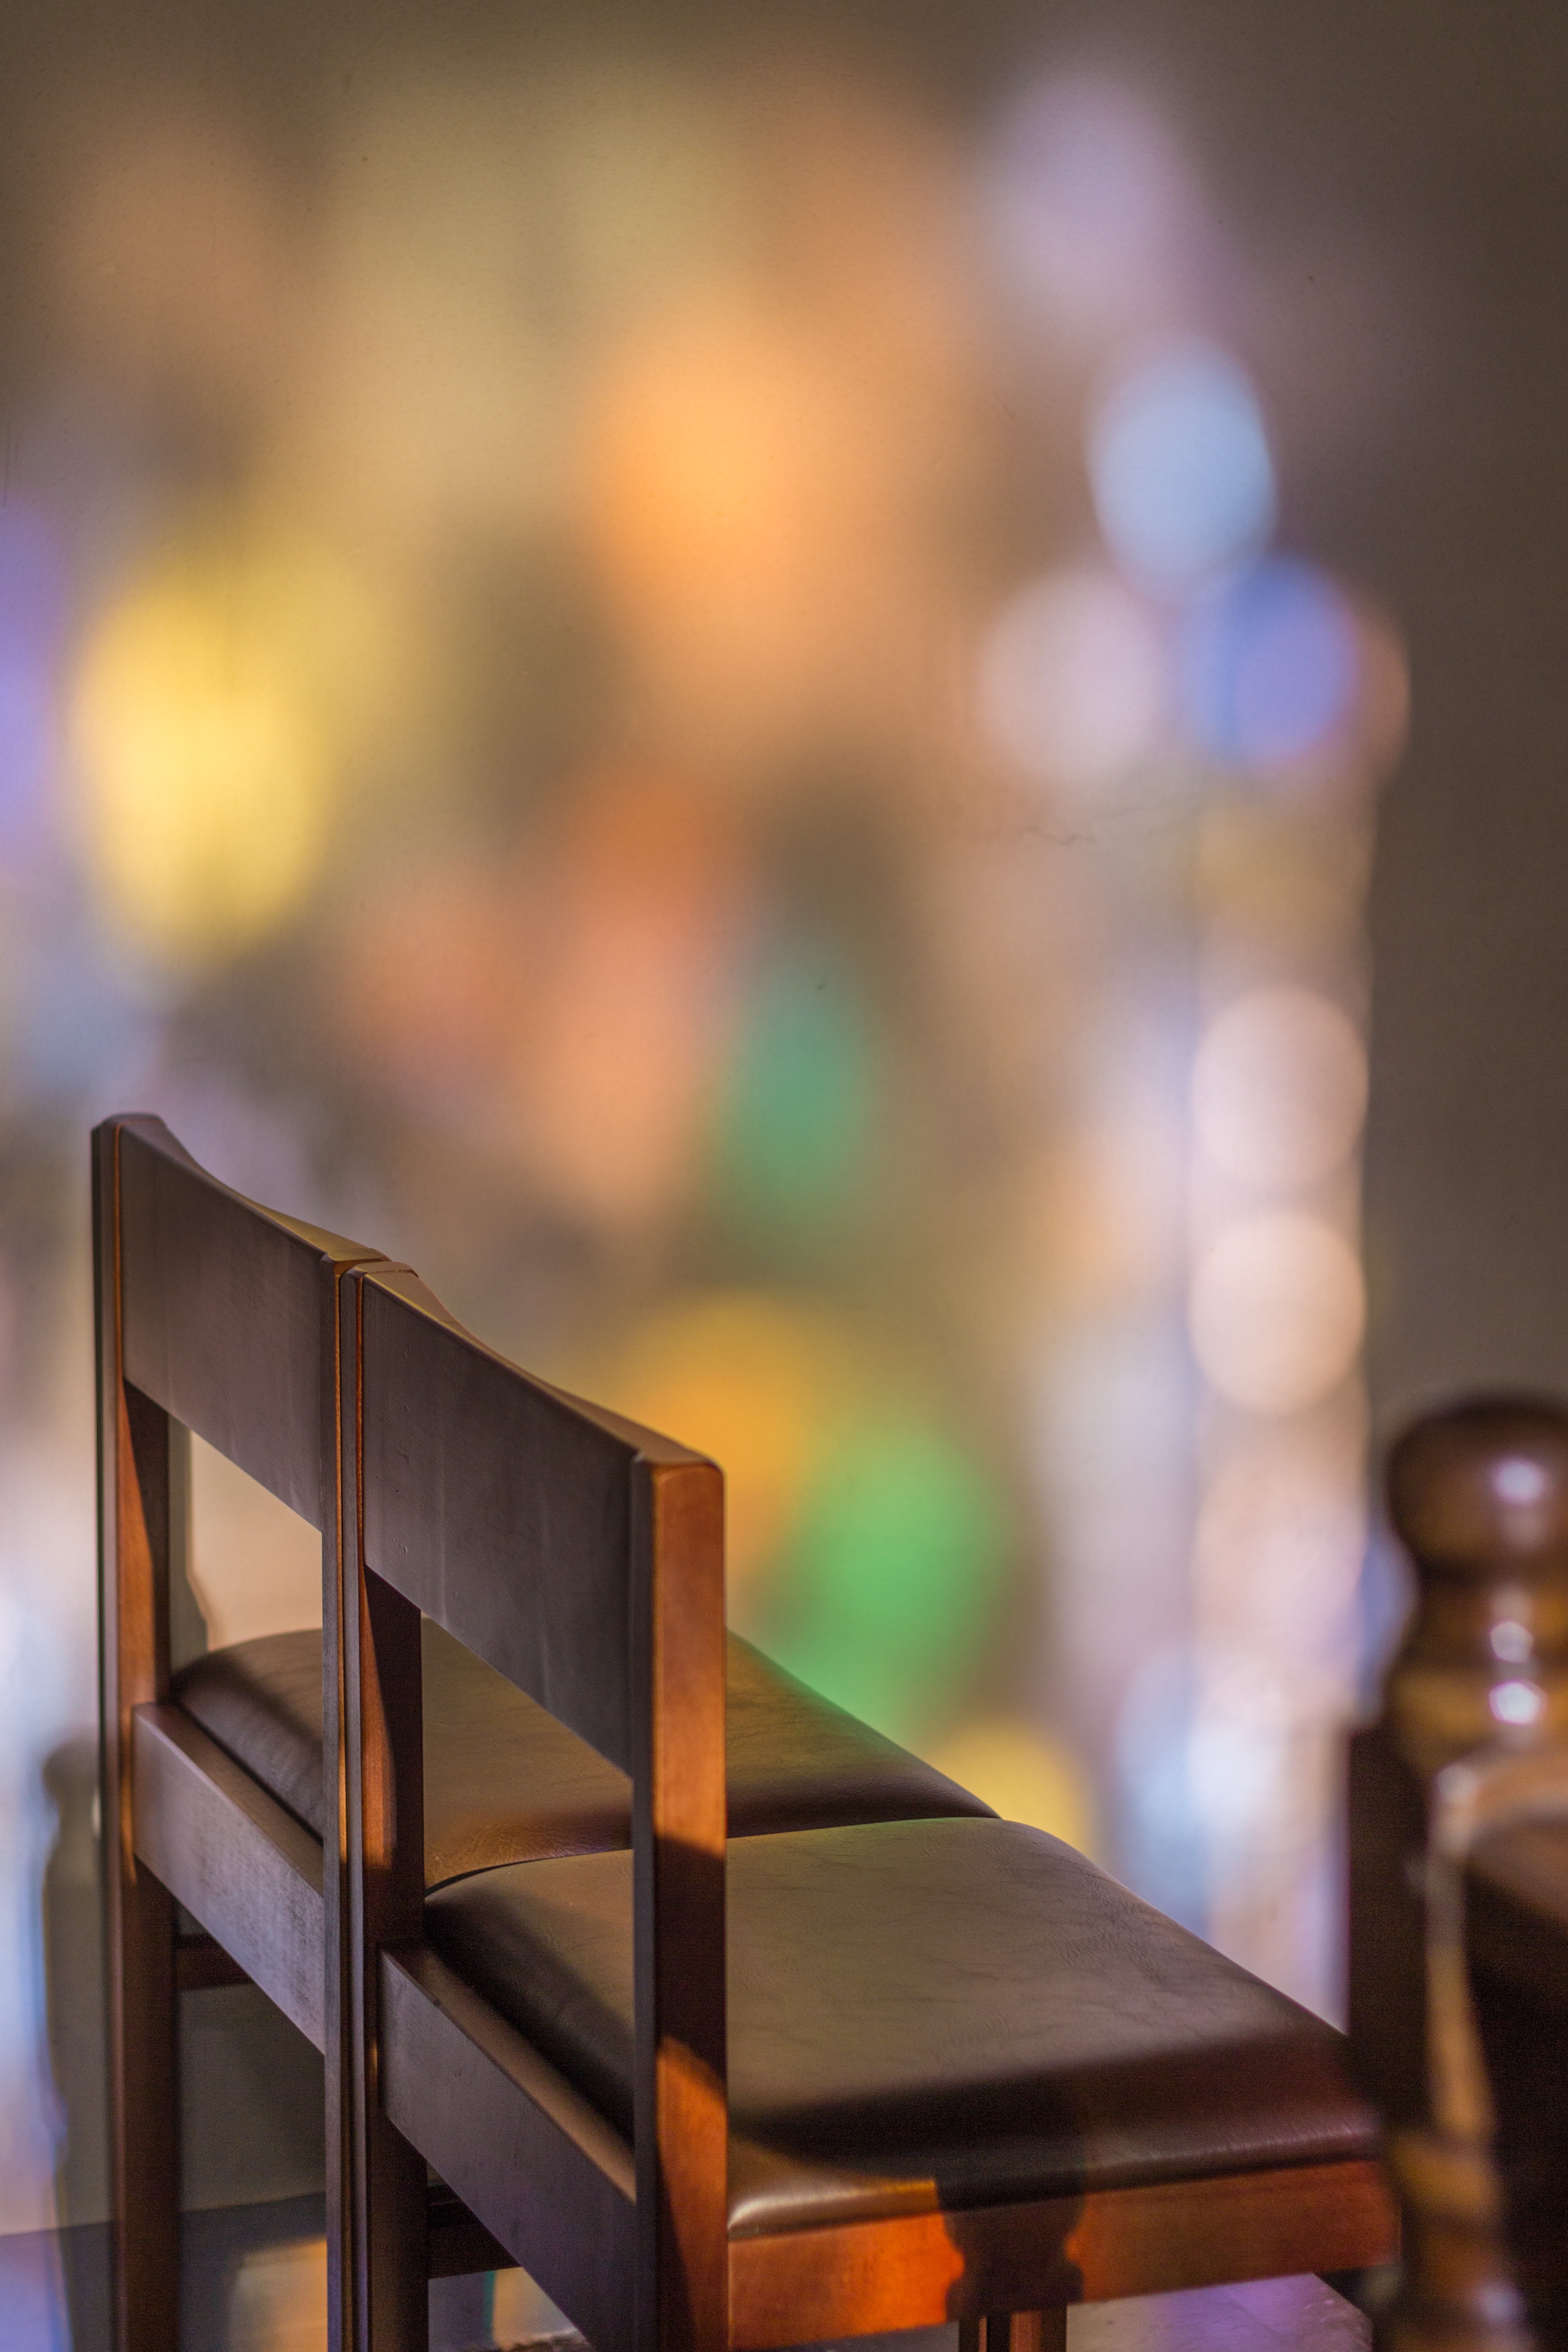
light, bench, night, glass, reflection, color, shadow, religion, blue, church, lighting, pray, memorial, chairs, meditation, design, faith, hope, prayer, christianity, shape, god, confidence